Vladimir Herzog

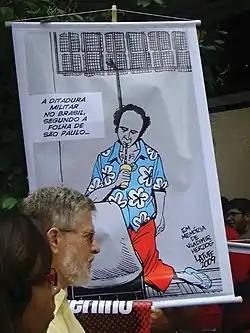
2009 event in Brazil. A poster from political cartoonist Carlos Latuff with the sarcastic legend: The military dictatorship in Brazil, according to the newspaper Folha de São Paulo. It is based on the infamous photo of Herzog by the Brazilian intelligence and repression agency Departamento de Operações de Informações - Centro de Operações de Defesa Interna (English: Department of Information Operations - Center for Internal Defense Operations) São Paulo.

On 24 October 1975 – when Herzog was already editor-in-chief of TV Cultura – Brazilian Army agents summoned him to testify about his connections with the then outlawed PCB Party. The following day, Herzog went to the DOI-CODI in order to comply with the summons. This meeting, however, was actually a ruse to conduct an interrogation of Herzog, wherein he was detained, beaten and tortured. He was arrested with other two journalists, Jorge Duque Estrada Benigno and Rodolfo Konder, who later confirmed the treatment he received.